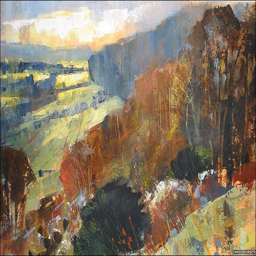
a painting by person , watercolor and acrylics